Altan Tobchi

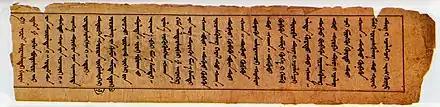
The initial page of the 1604 edition

The Altan Tobchi, or "Golden Summary" (Mongolian script: '; Mongolian Cyrillic: , '), is a 17th-century Mongolian chronicle written by Guush Luvsandanzan. Its full title is Herein is contained the Golden Summary of the Principles of Statecraft as established by the Ancient Khans. The work is also named the Lu Altan Tobchi (Mongolian script: '; Mongolian Cyrillic: , ') after its author to distinguish it from previous works with similar titles.